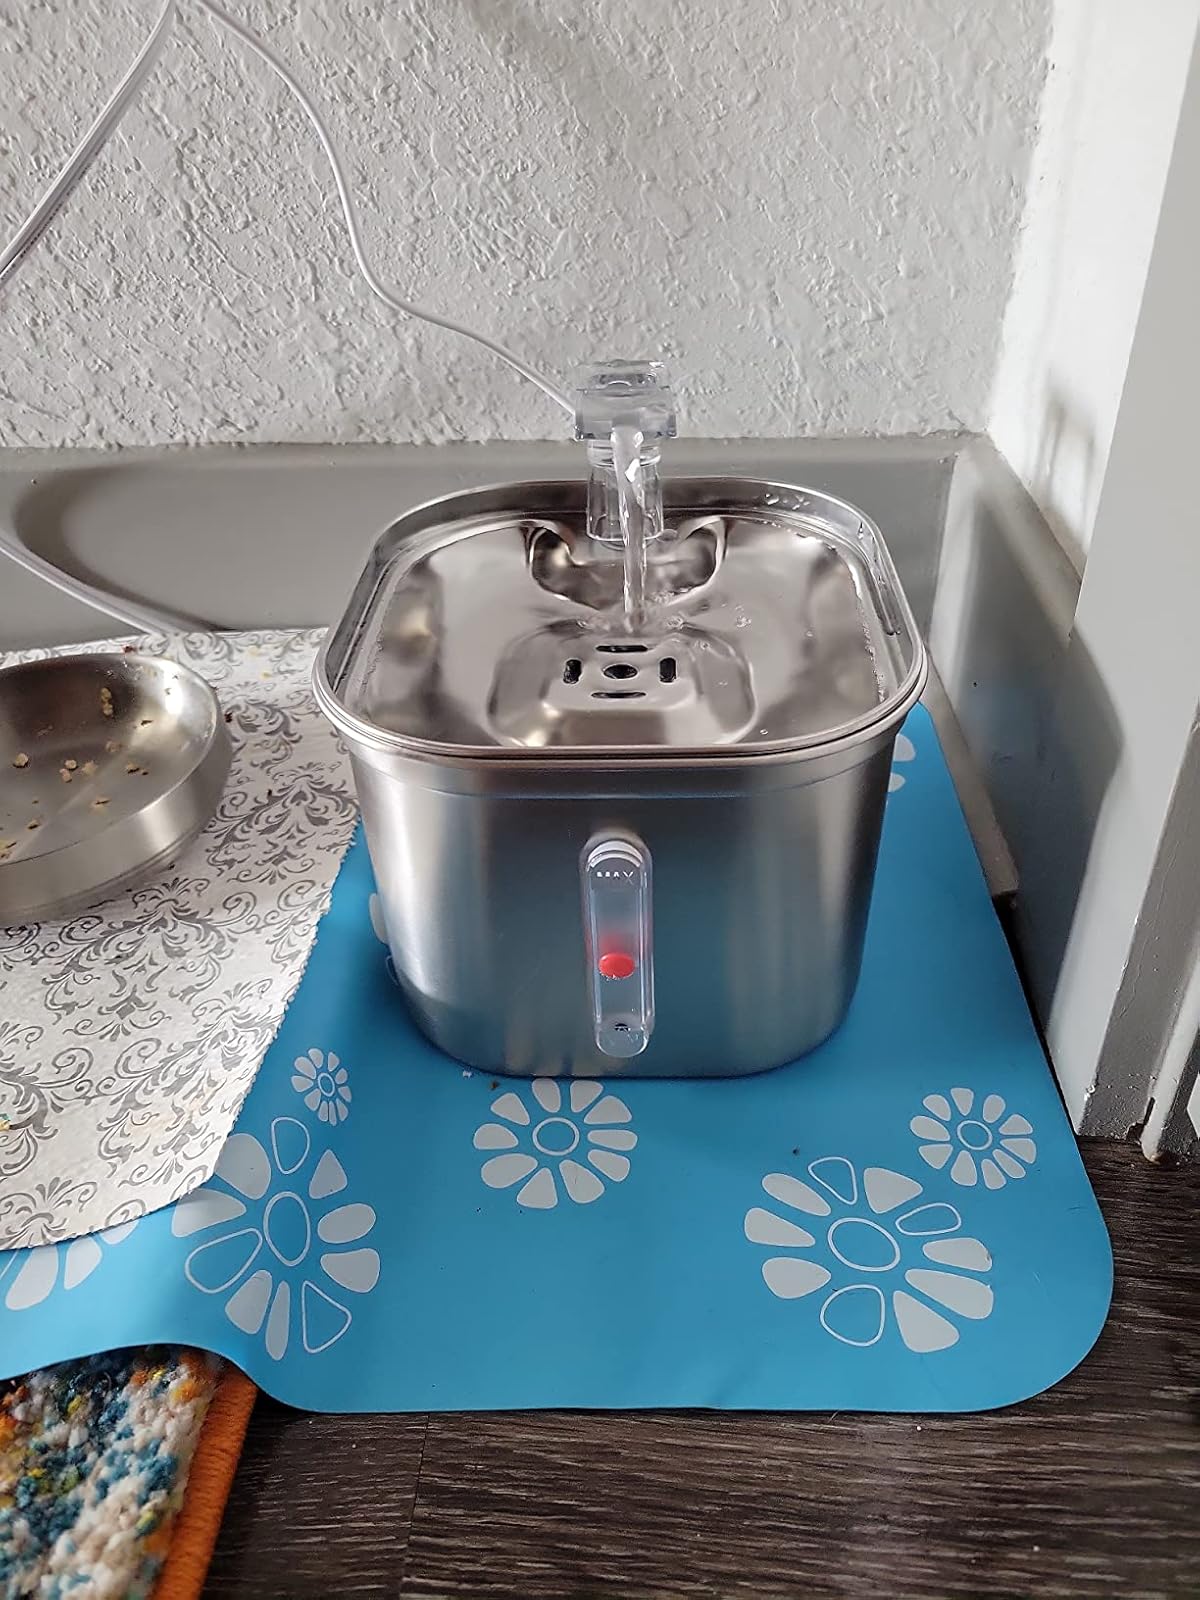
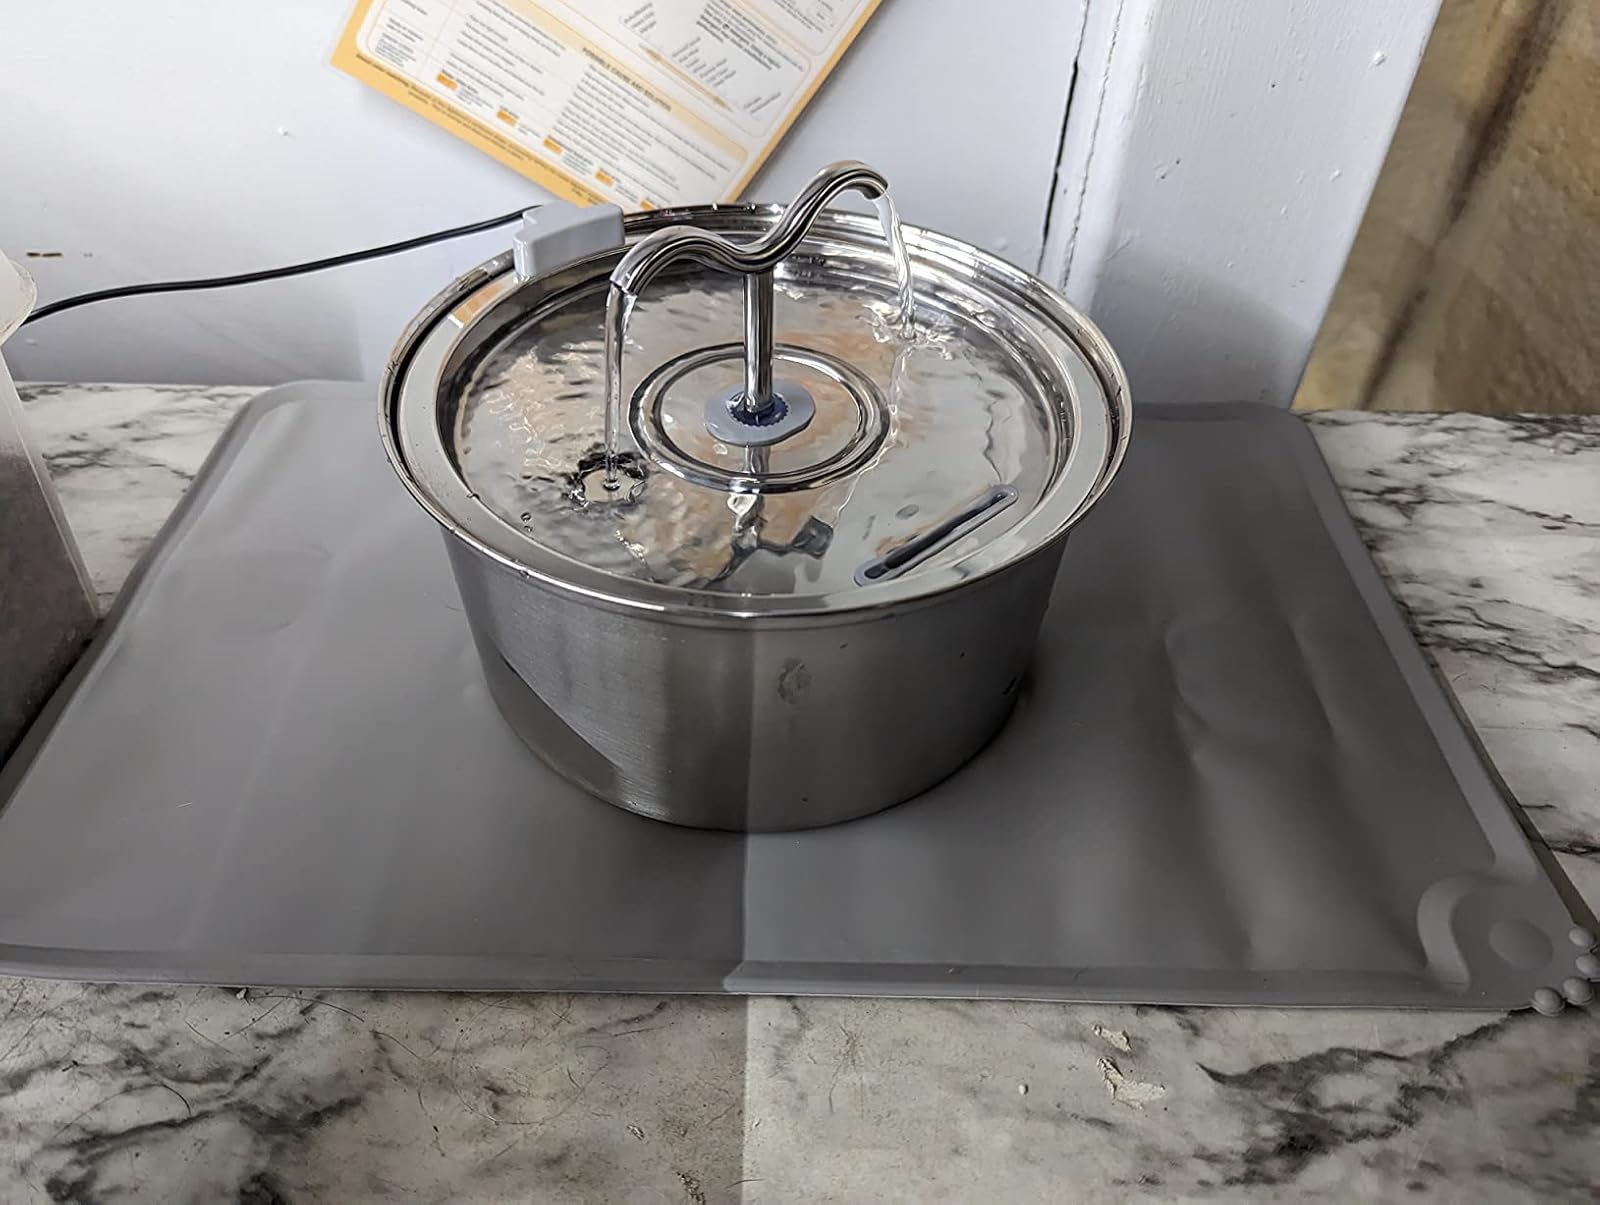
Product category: items_bowl
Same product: no